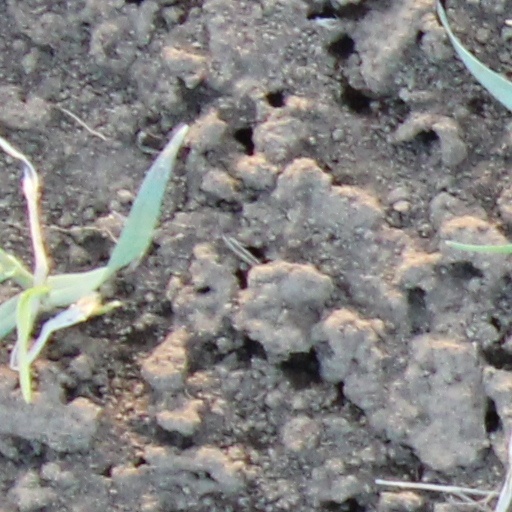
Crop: wheat